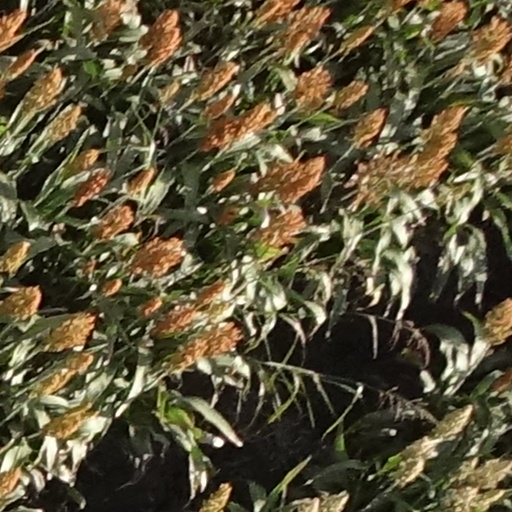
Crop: sorghum